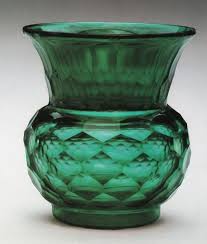
Waste category: glass